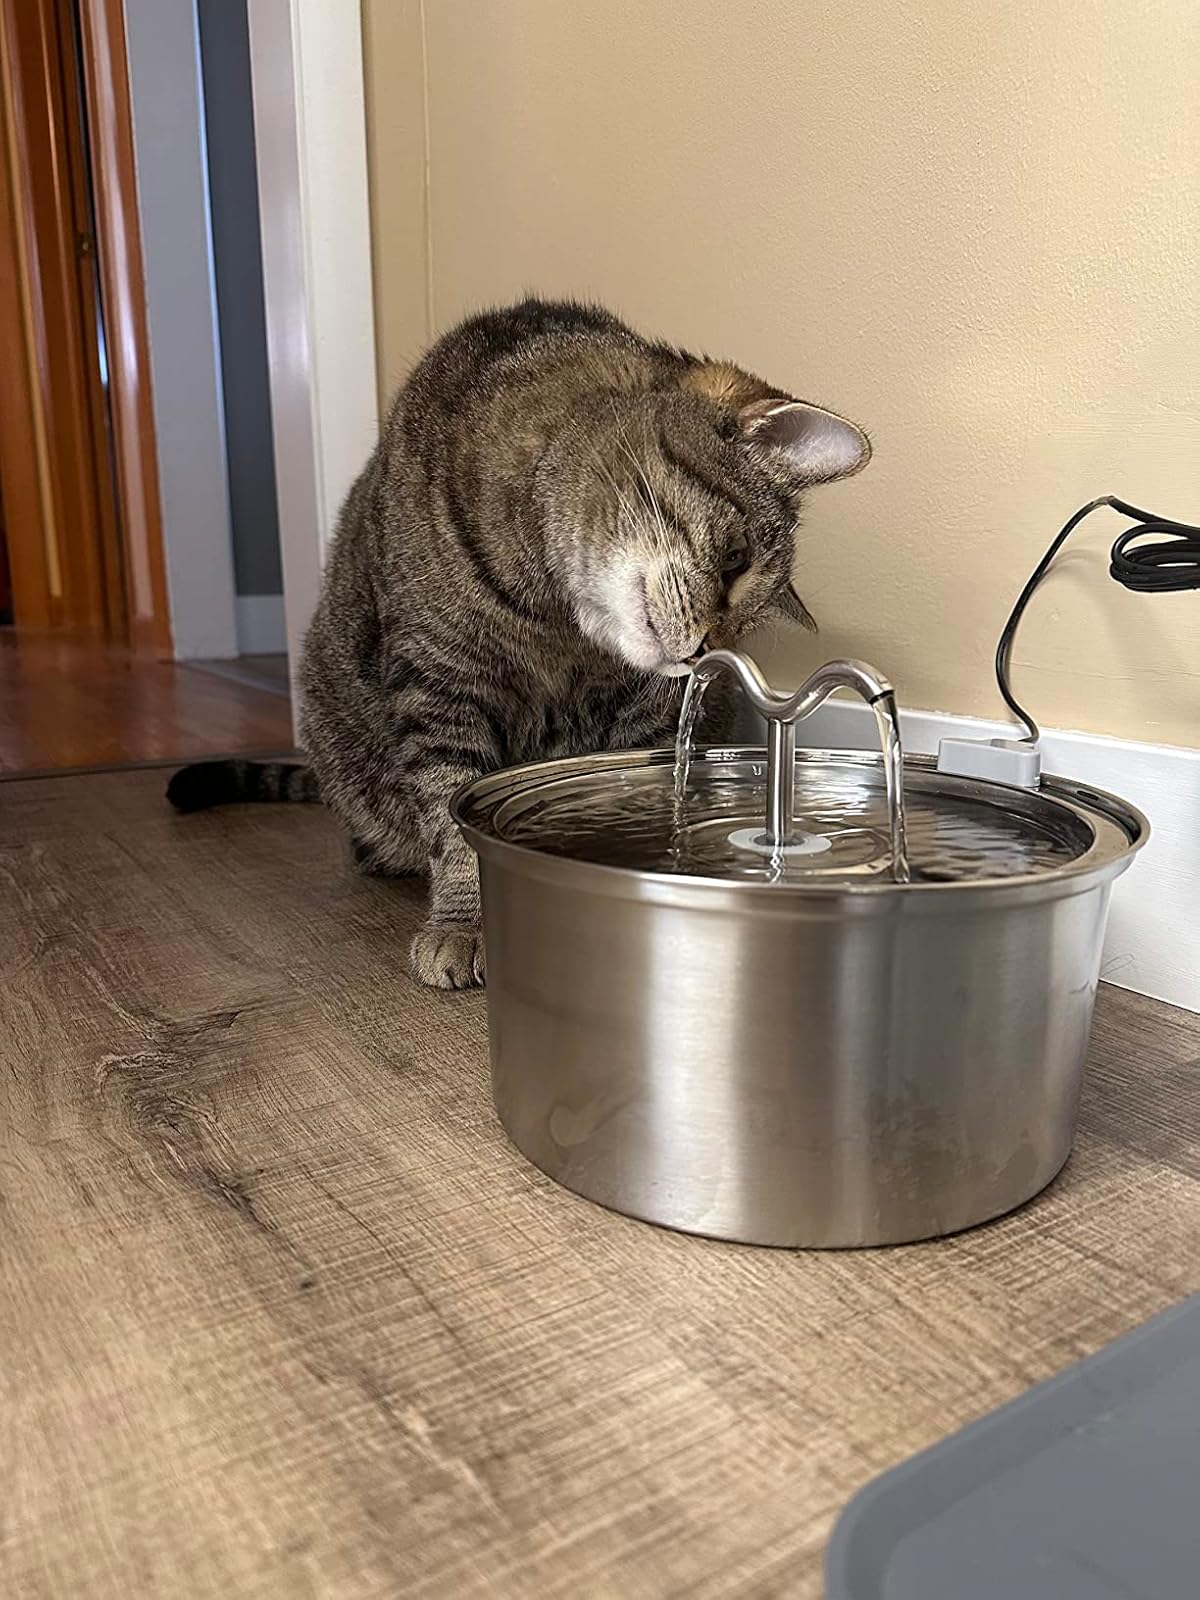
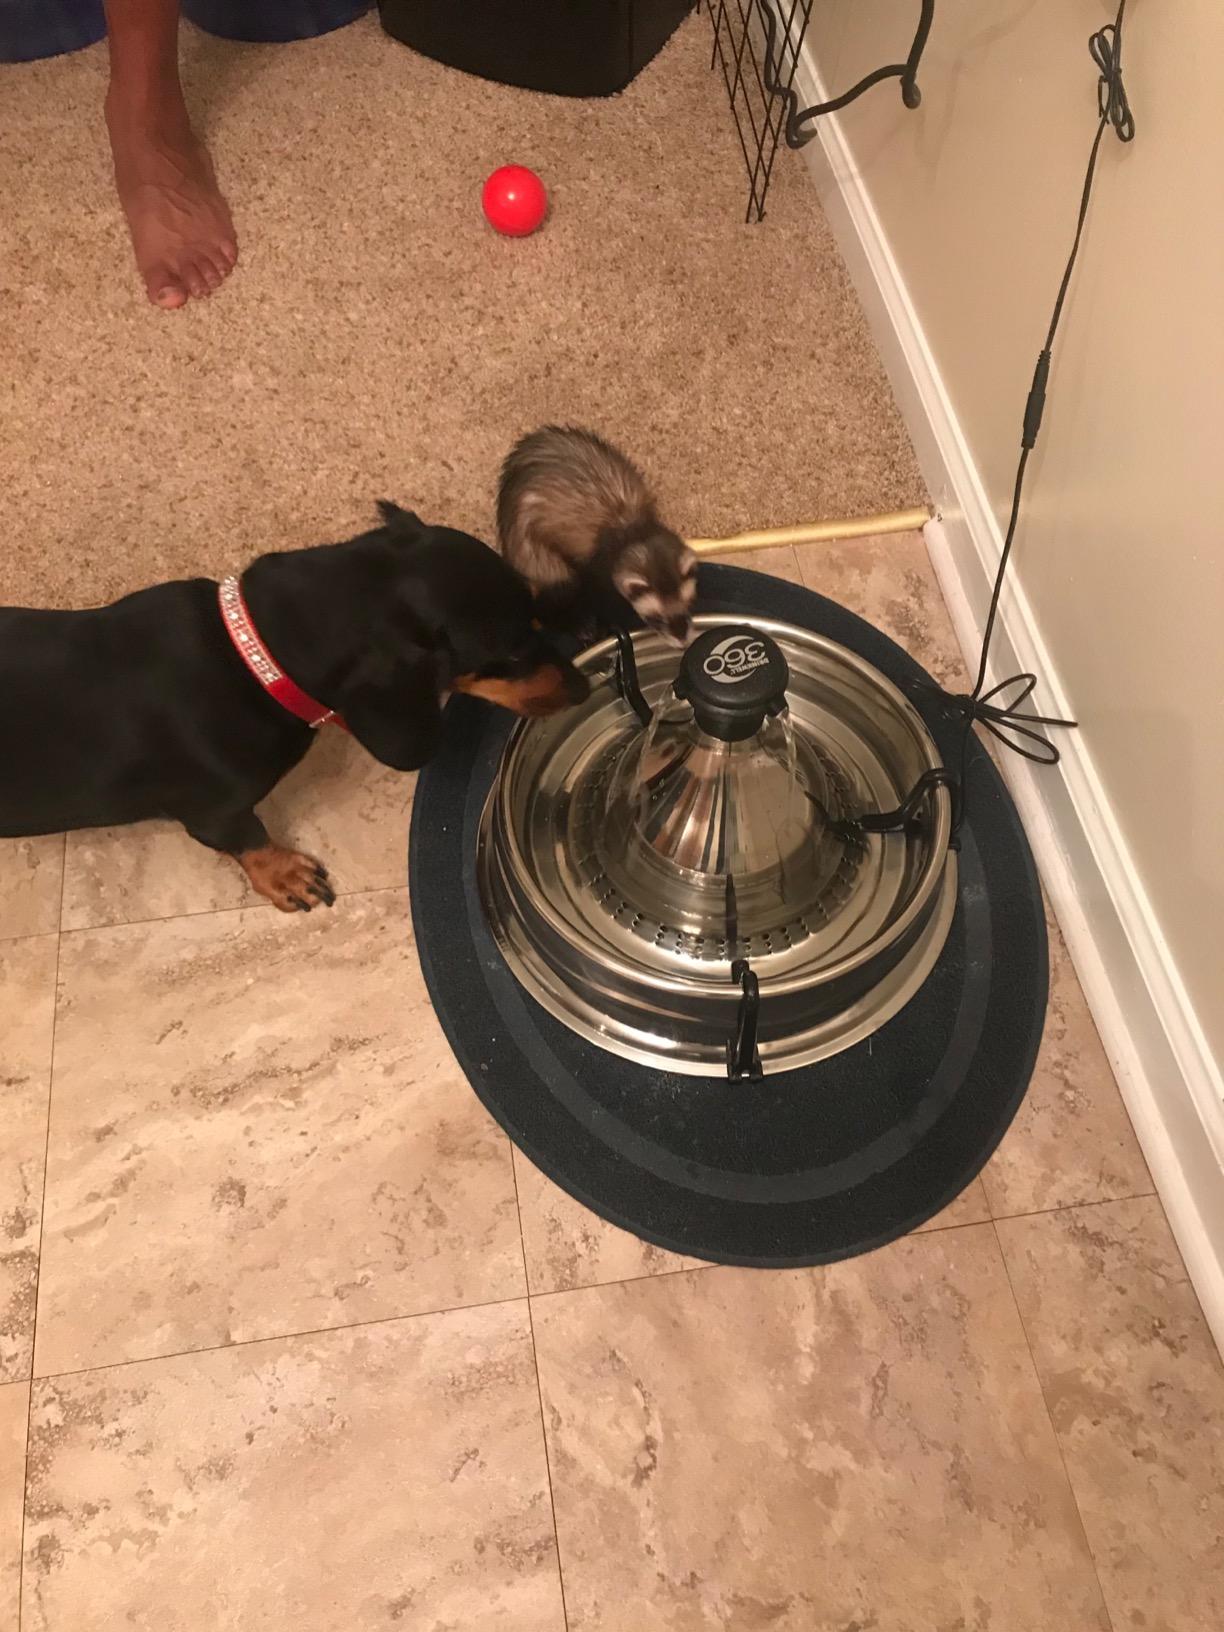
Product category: items_bowl
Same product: no